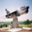
Label: airplane